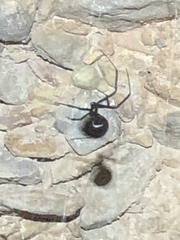
Species: Lactrodectus_hesperus